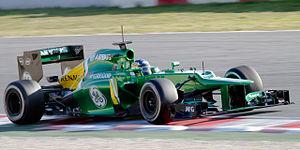
Caterham F1 Team était une écurie de Formule 1, propriété de Tony Fernandes et engagée sous ce nom à partir du championnat 2012. Si la raison sociale de l'écurie est 1Malaysia Racing Team Sdn Bhd, elle est présentée à la presse sous la dénomination Lotus F1 Racing lors de sa création à l'automne 2009.